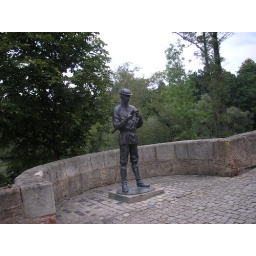
The bridge over Fulda river in Melsungen